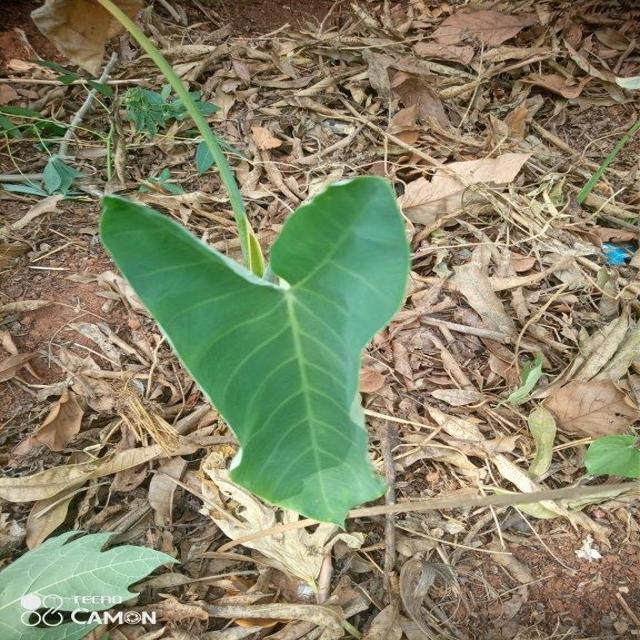
Label: Early_Blight